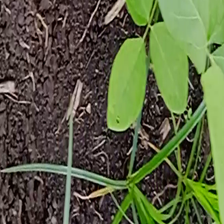
Weed species: Lavhala_(Cyperus_Rotundus)